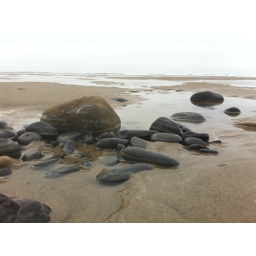
Walking on the beach again. Found some interesting rocks in the sand.